John Marchant (surveyor)

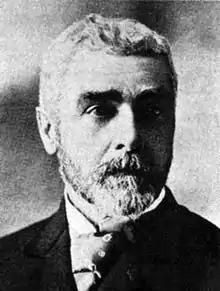

John William Allman Marchant (9 October 1841 – 22 December 1920) was a New Zealand Surveyor-General and first-class cricketer.